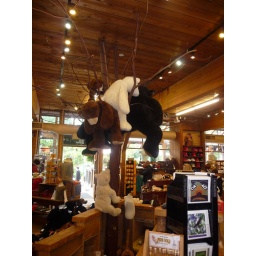
Stuffed bears in a tree at the gift shop at the Capilano Suspension Bridge in Vancouver, BC